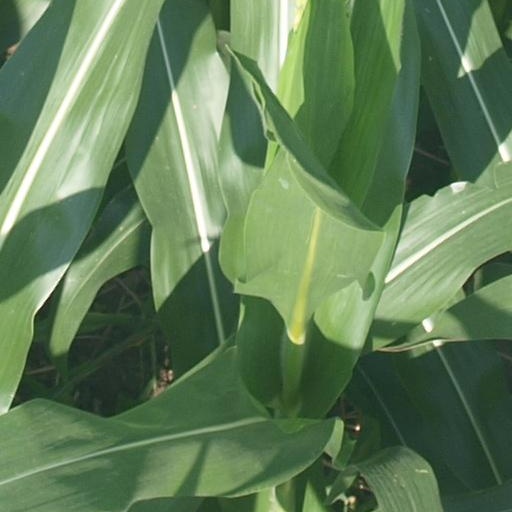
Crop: maize; corn